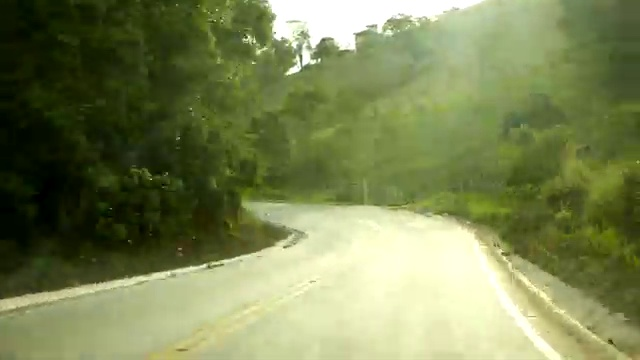
Fire: no
Smoke: no